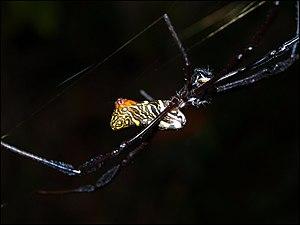
Nephila comorana vue latérale gauche d'une femelle. Détails
Nephila comorana est une espèce d'araignées aranéomorphes de la famille des Araneidae.